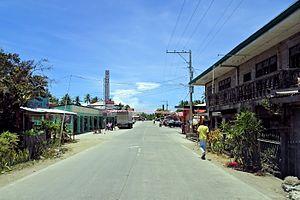
Mabini est une municipalité de la province de Bohol, aux Philippines.